Mississippi State Penitentiary

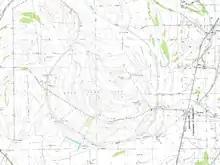
Topographical map, July 1, 1966, United States Geological Survey

When the prison farm was first established, forests were cleared and land was put into cultivation. Prisoners "deadened" or circled the trees. A sawmill opened, and the wood was converted into planks used to build the housing in the prison. In 1911 what was then "Parchman Place" had ten camps, with each camp holding over 100 prisoners and working on . The central buildings, including the superintendent's residence, the offices, a hospital with a capacity for 70 patients, the general store, the sawmill, and the brick and tile works, were placed in a location referred to as "Parchman". The post office was located along a railroad. Each camp had a telephone system that was headquartered in the "Parchman" location.